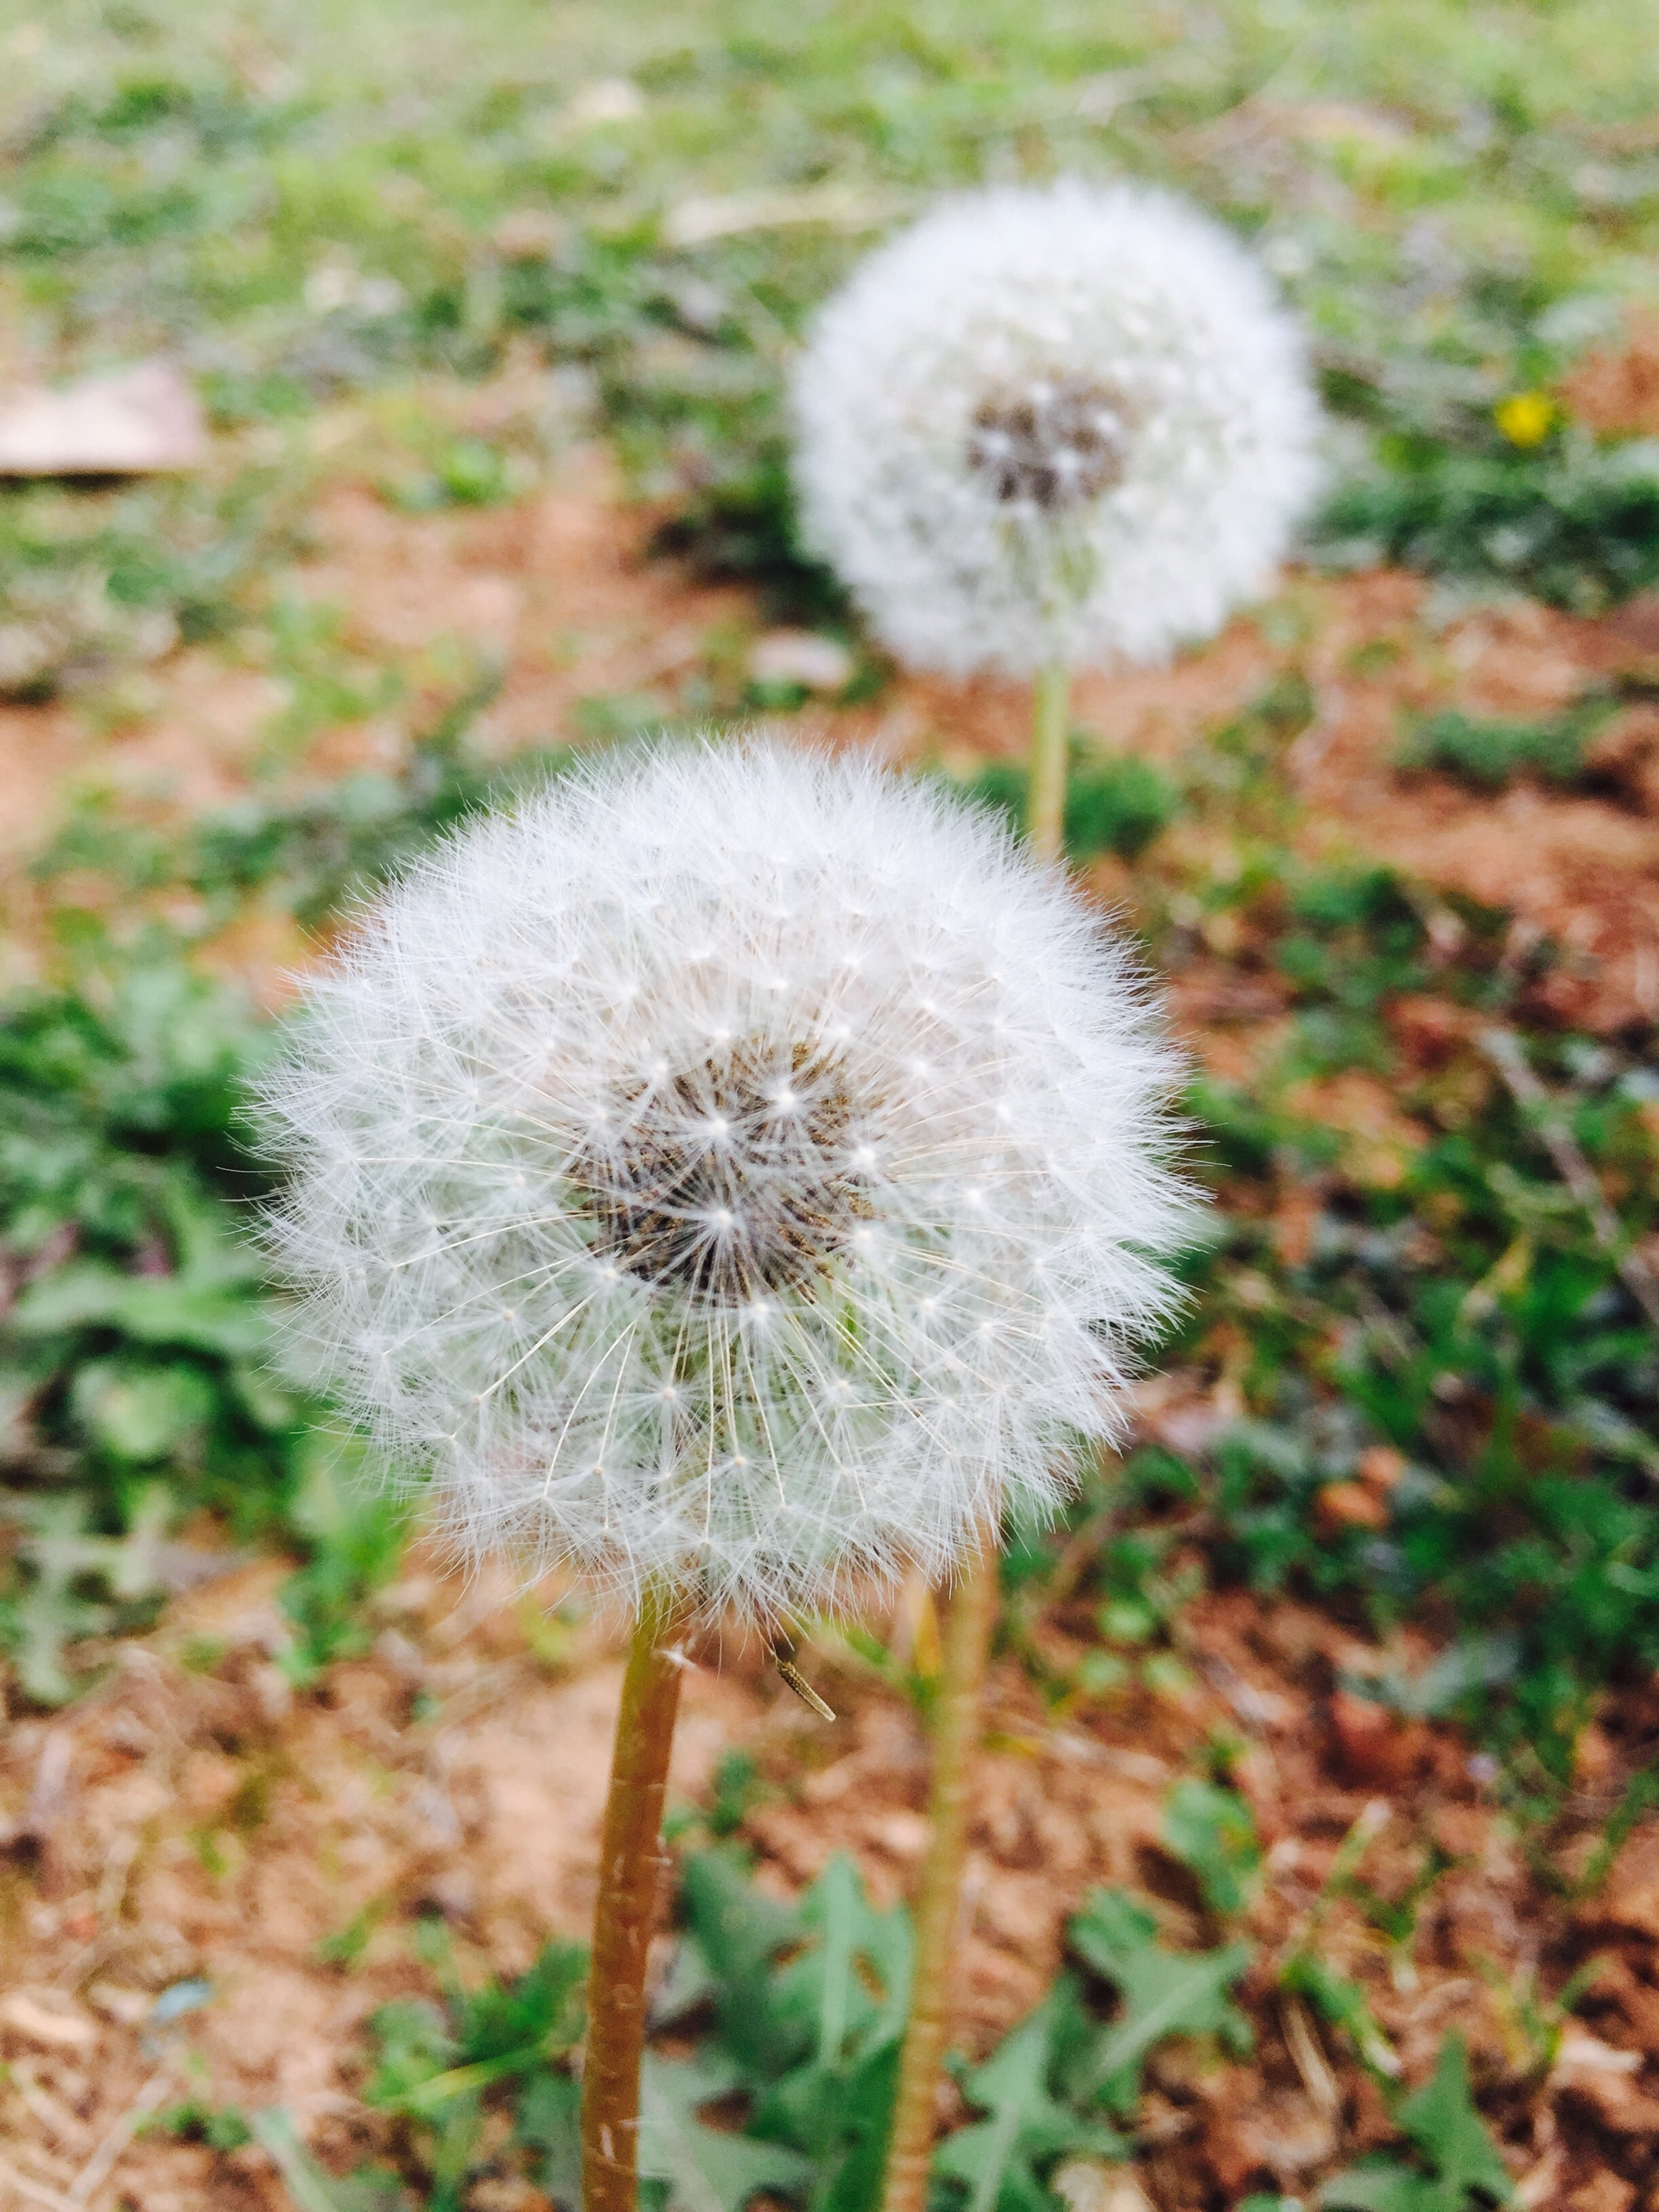
nature, grass, plant, field, dandelion, flower, botany, garden, flora, wildflower, macro photography, flowering plant, daisy family, plant stem, land plant